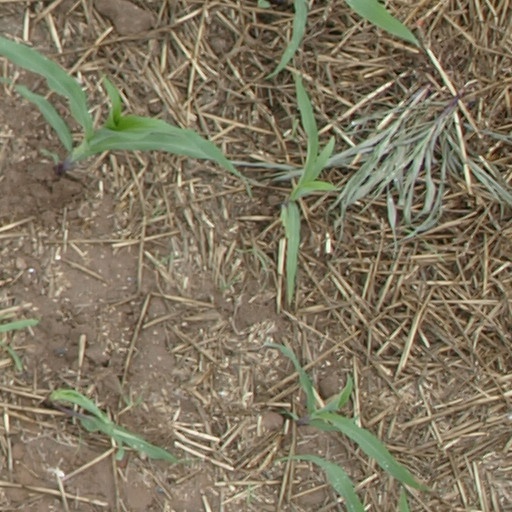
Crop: maize; corn